George Floyd Square occupied protest

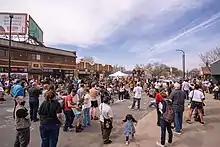
Community festival at the square, April 4, 2021.

On June 19, Dameon Chambers was fatally shot at the square during a Juneteenth holiday gathering, which became a source of argument about the autonomous zone. A city document reported that emergency service workers were initially unable to reach Chambers to render aid and had to move him to an area where an ambulance could reach him. Activists at the square said the police delayed emergency workers.